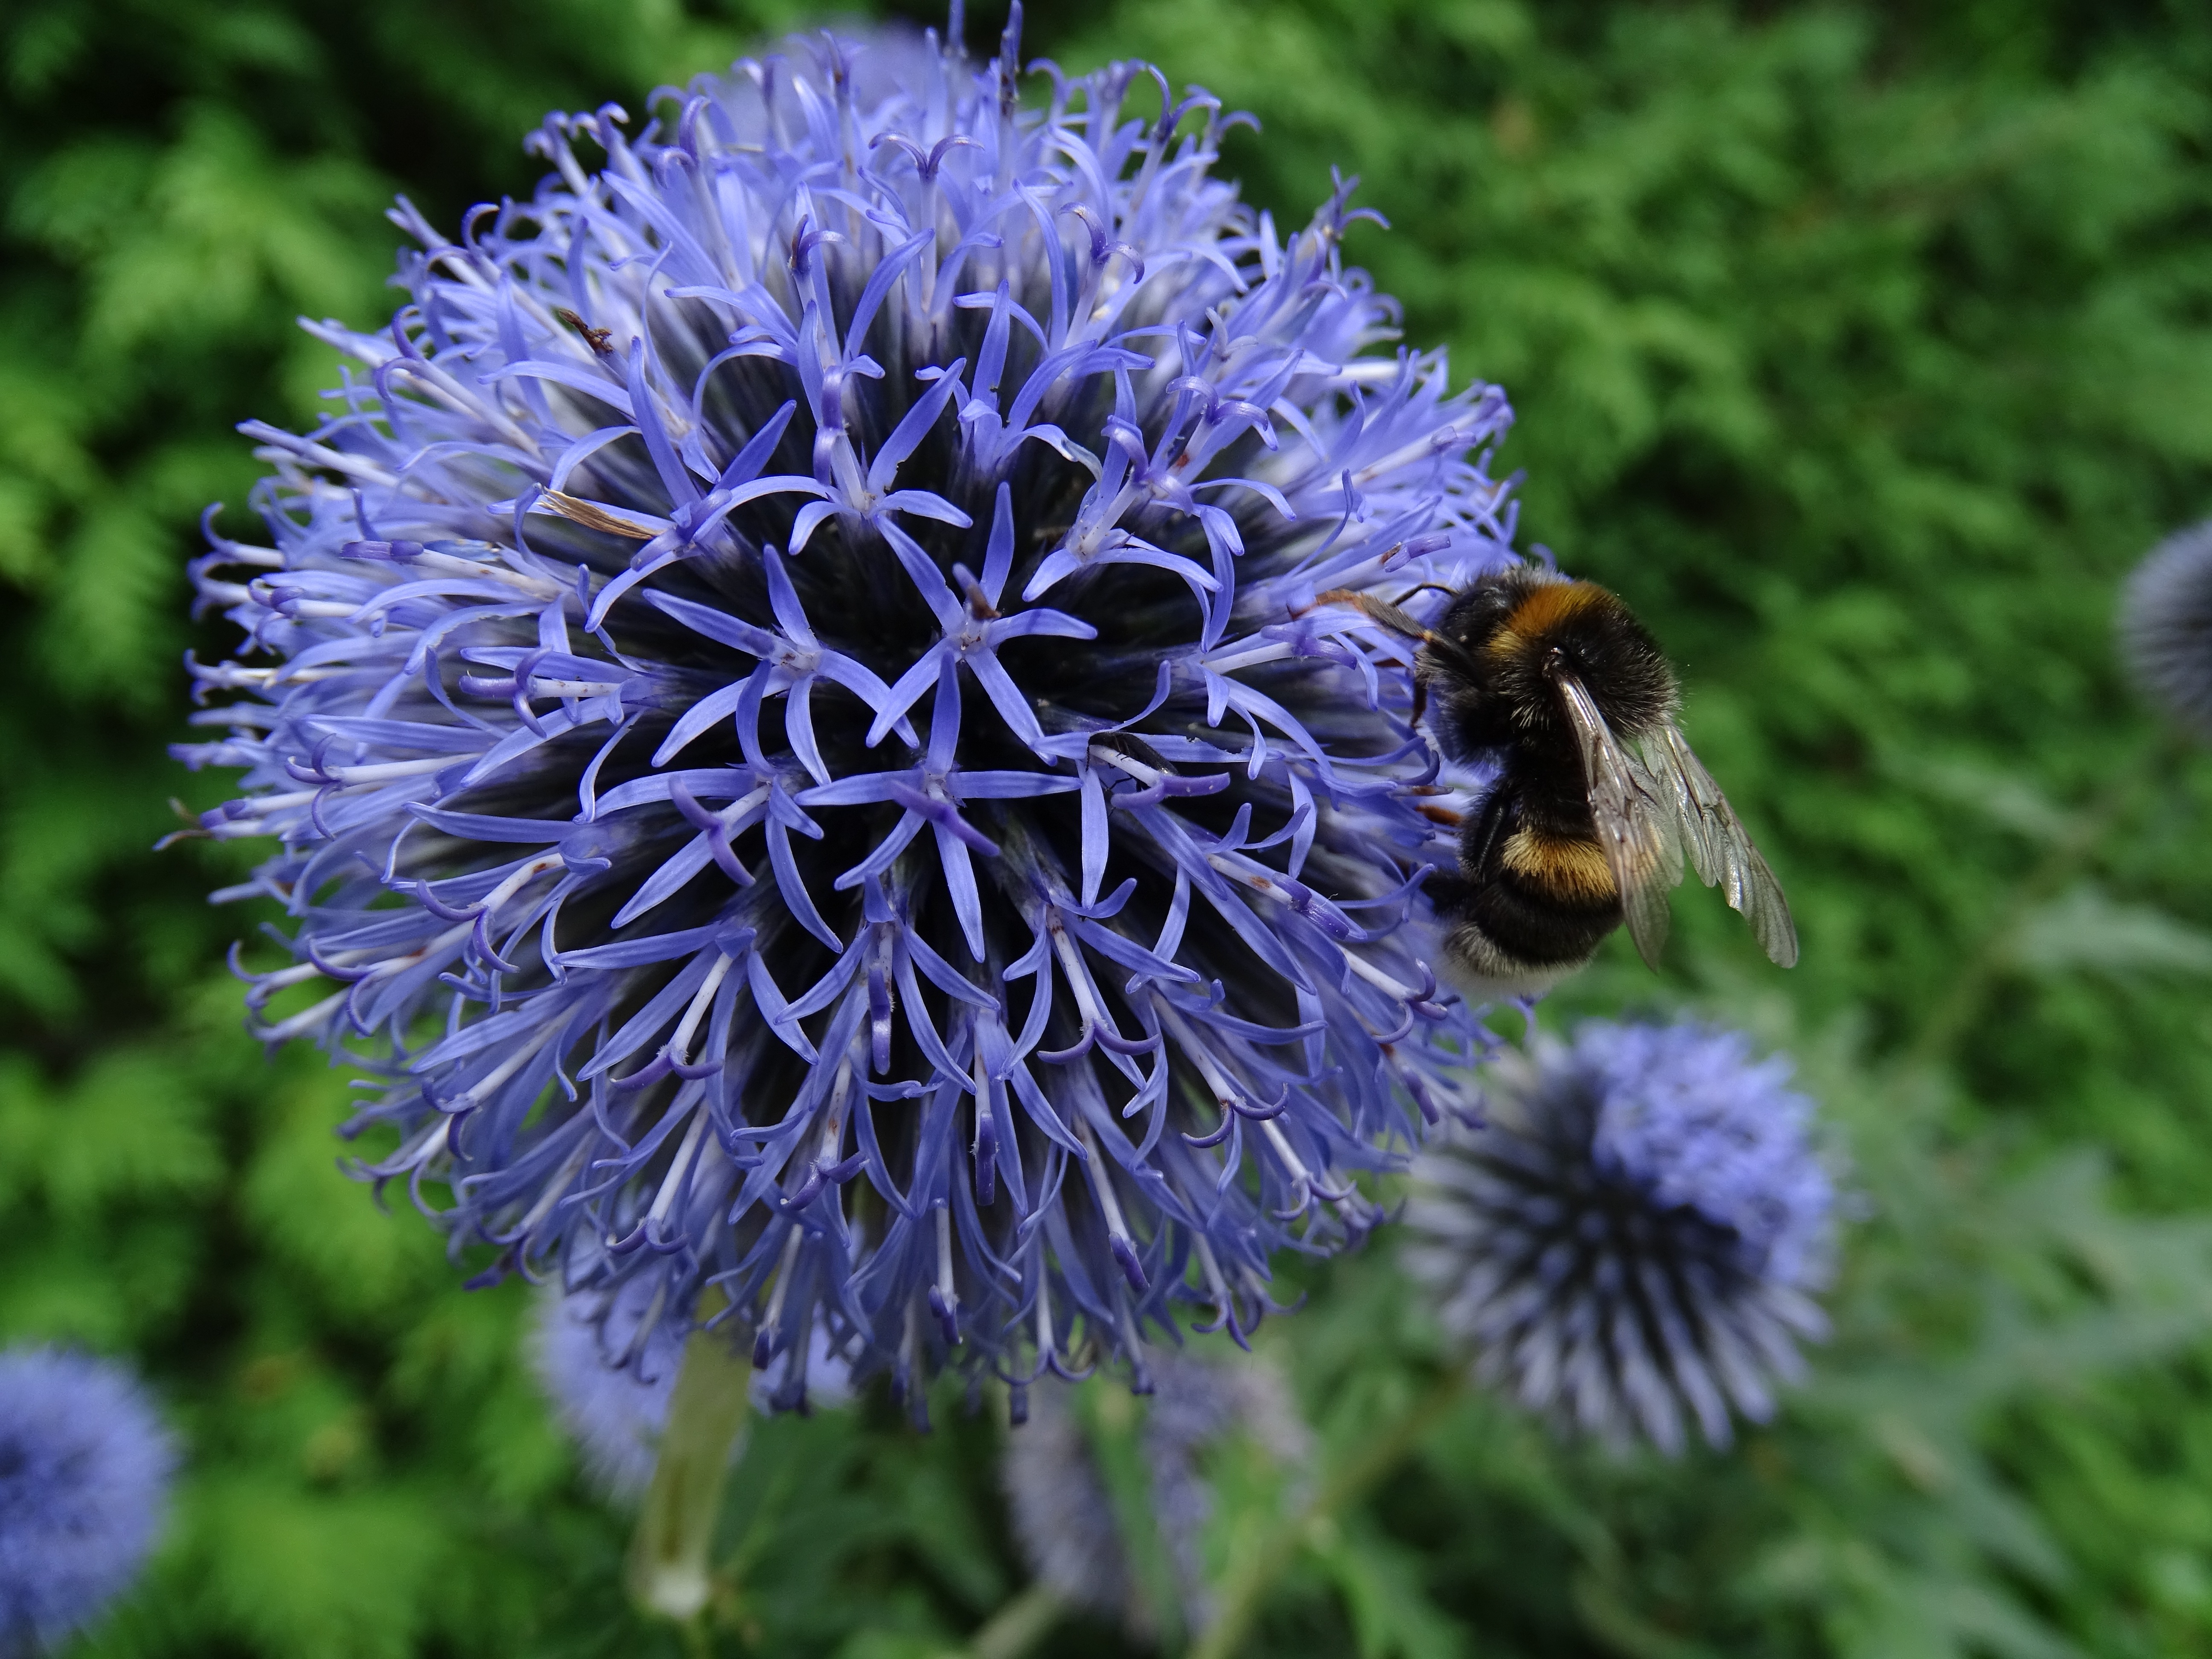
nature, plant, flower, purple, summer, green, botany, garden, flora, wildflower, thistle, hummel, macro photography, flowering plant, daisy family, land plant, jasione montana